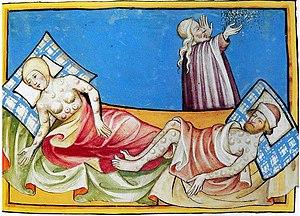
Peste bubonique - enluminure